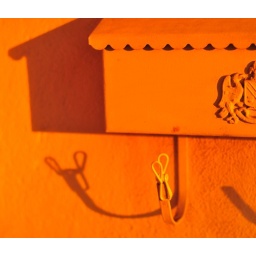
shooting in natural orange light from the smoke-filled sky at sunset